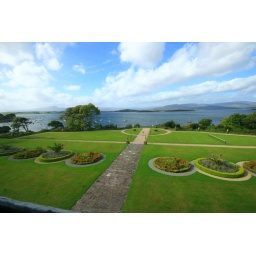
The view from the east wing bedroom over Bantry Bay. This bay was once the home of the British navy.